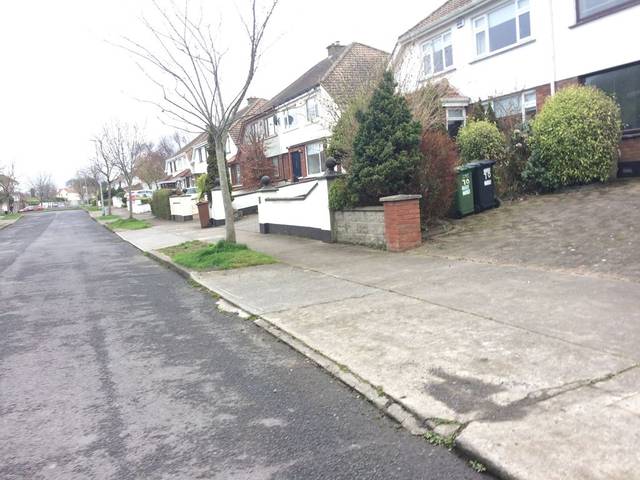
Region: Ireland
Coordinates: 53.425, -6.137